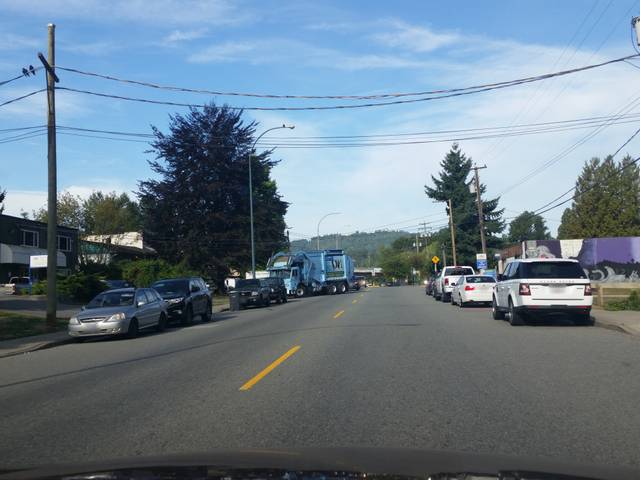
Region: Canada
Coordinates: 49.279, -122.846